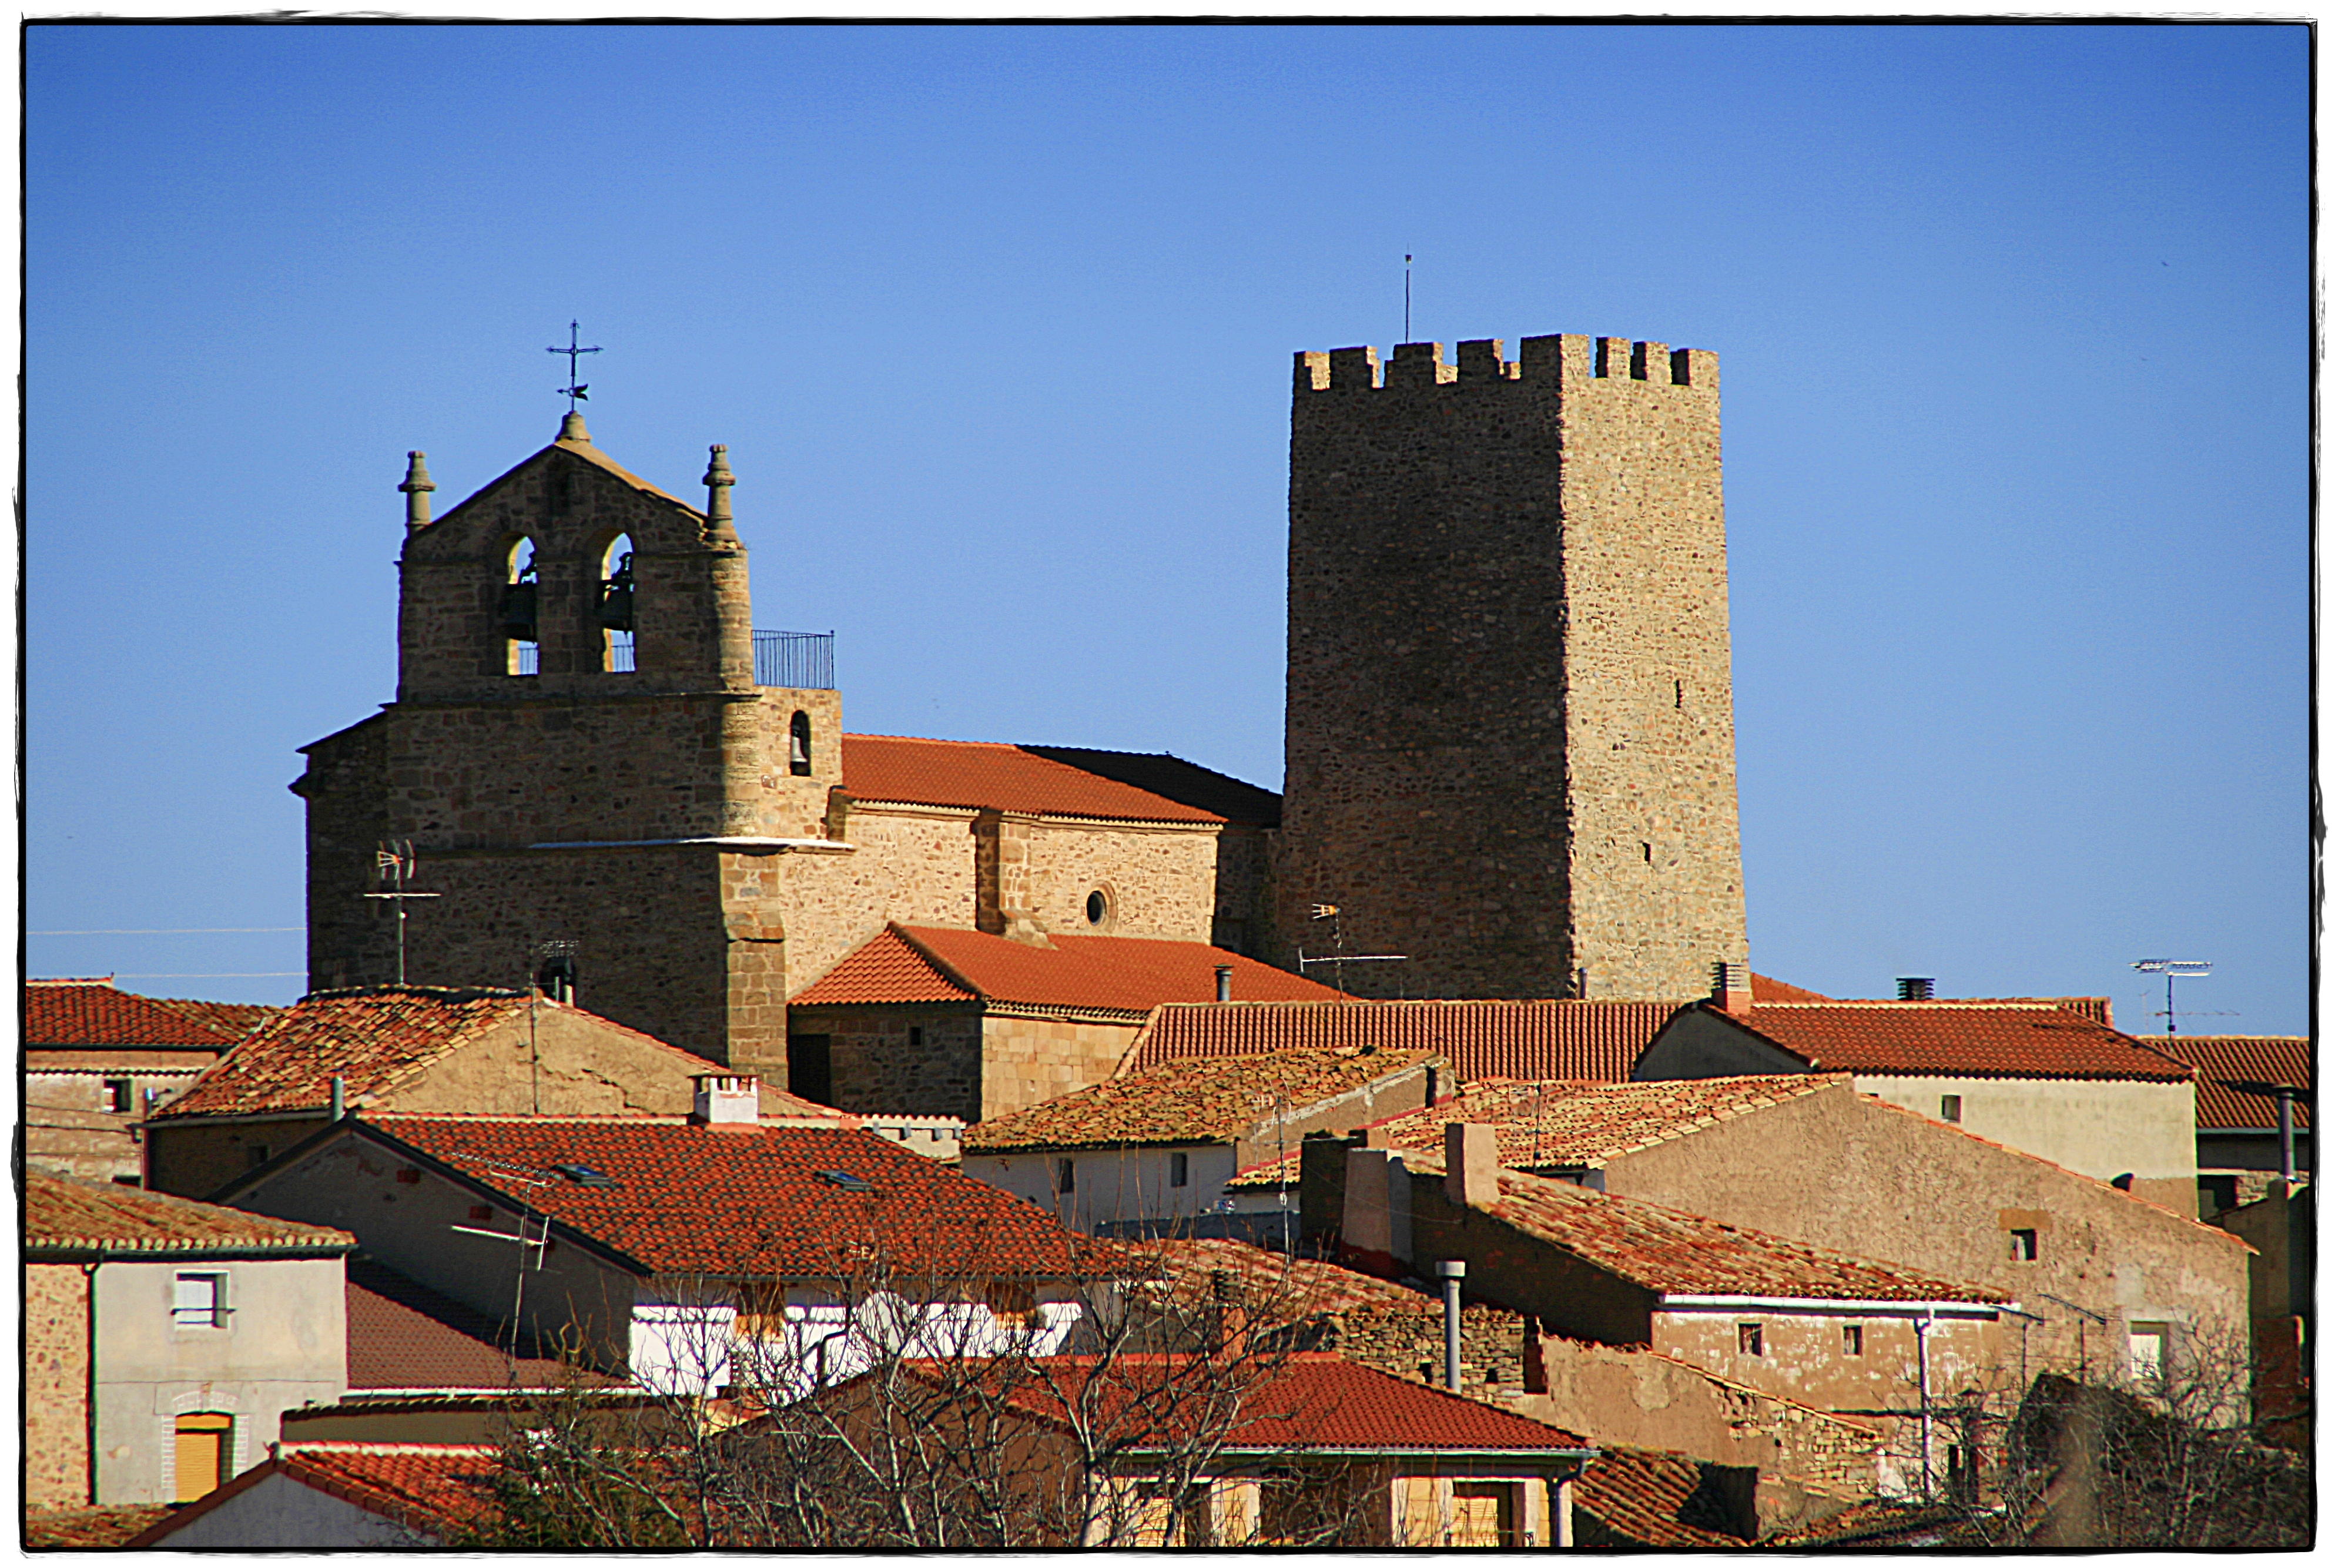
town, building, tower, castle, landmark, church, 2011, torre, iglesia, soria, leyenda, nueva, tr vago